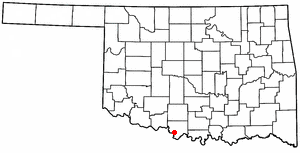
Ryan est une localité américaine, du comté de Jefferson dans l’Oklahoma.